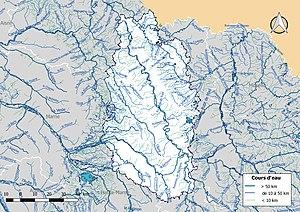
Réseau hydrographique du département de la Meuse (France).
La liste des cours d'eau de la Meuse présente les principaux cours d'eau traversant pour tout ou partie le territoire du département français de la Meuse dans la région Grand Est. Plus de 2 400 cours d'eau sont recensés en 2014 dans le référentiel national BD Carthage sur le territoire départemental, dont 62 cours d'eau naturels et quatre canaux de longueur supérieure à 10 km.